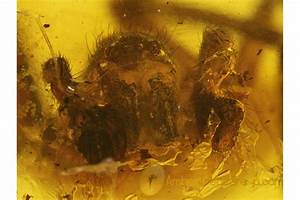
Label: spider